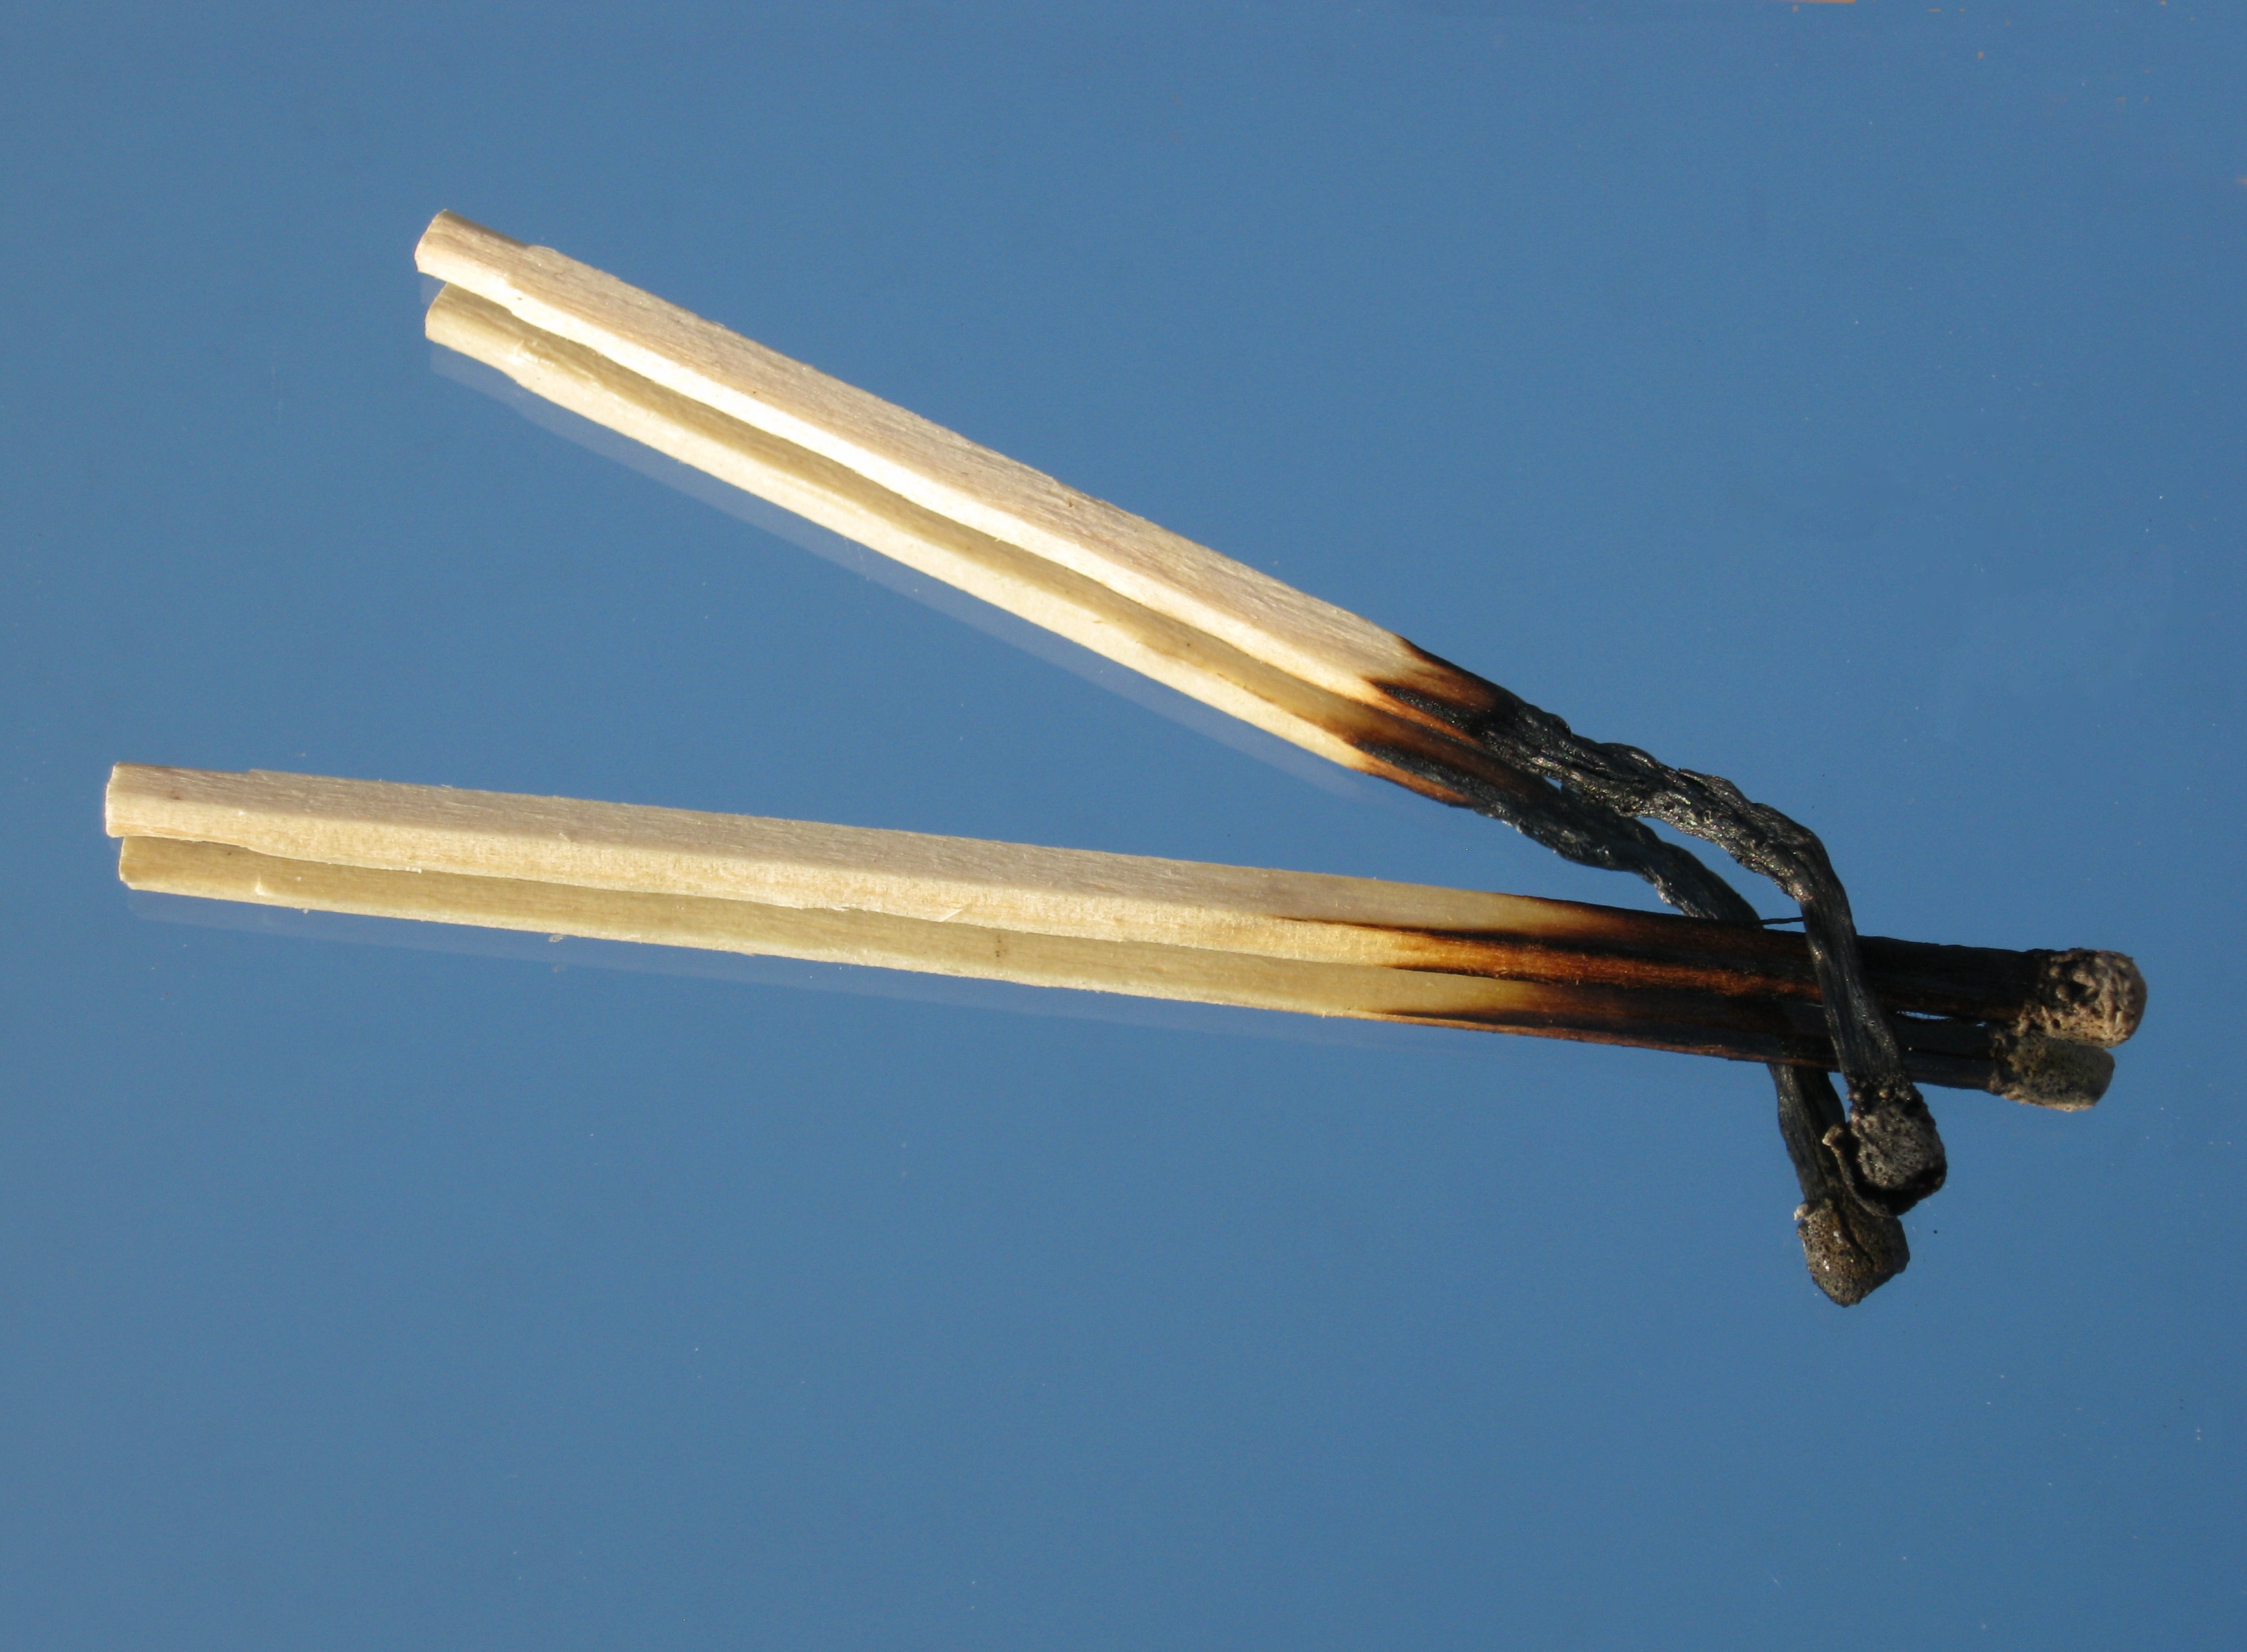
wing, lighting, weapon, product, pair, matches, burnout, burned down